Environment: real
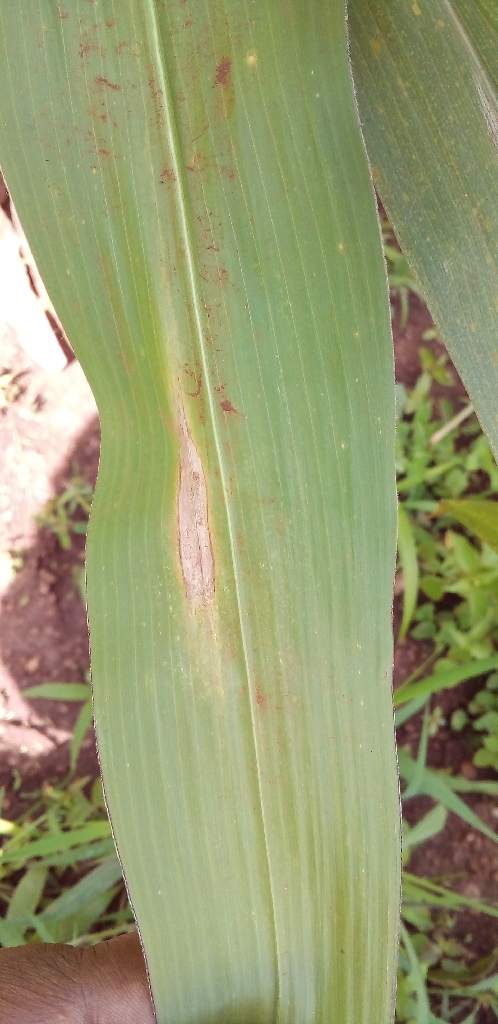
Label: northern_corn_leaf_blight